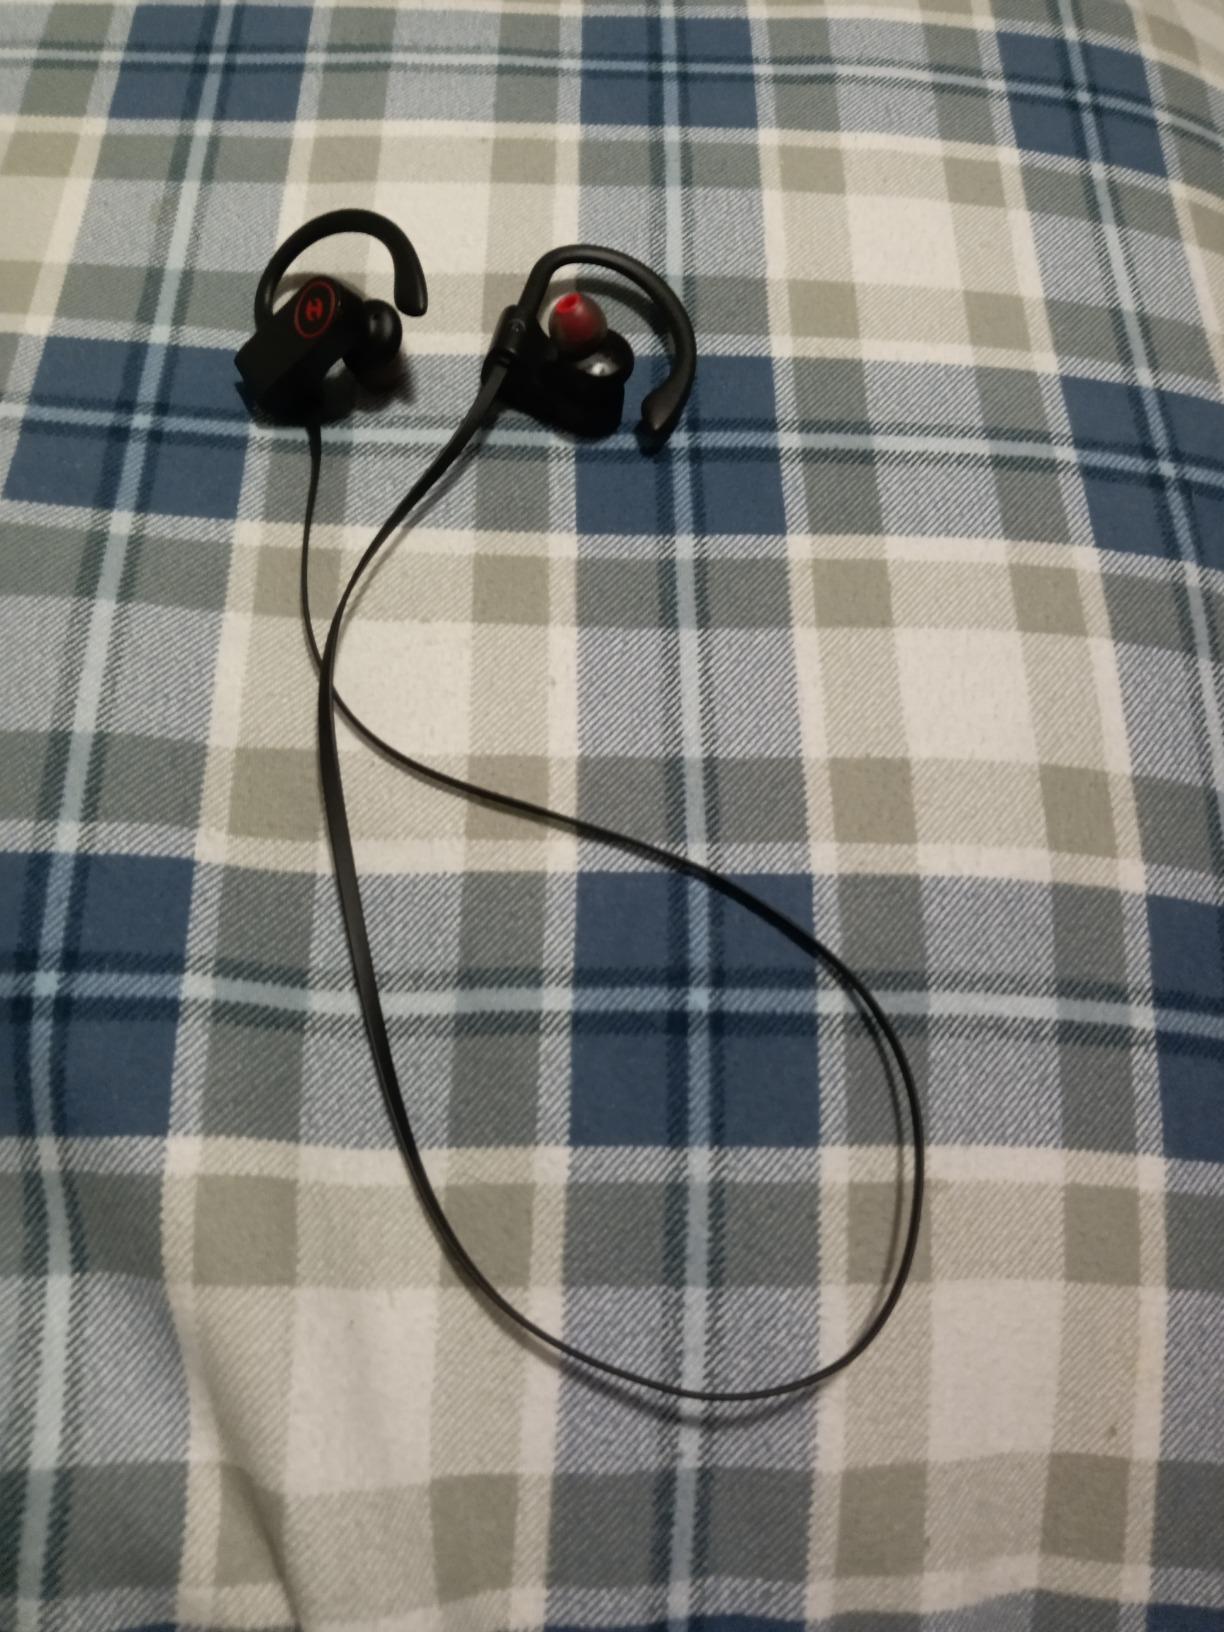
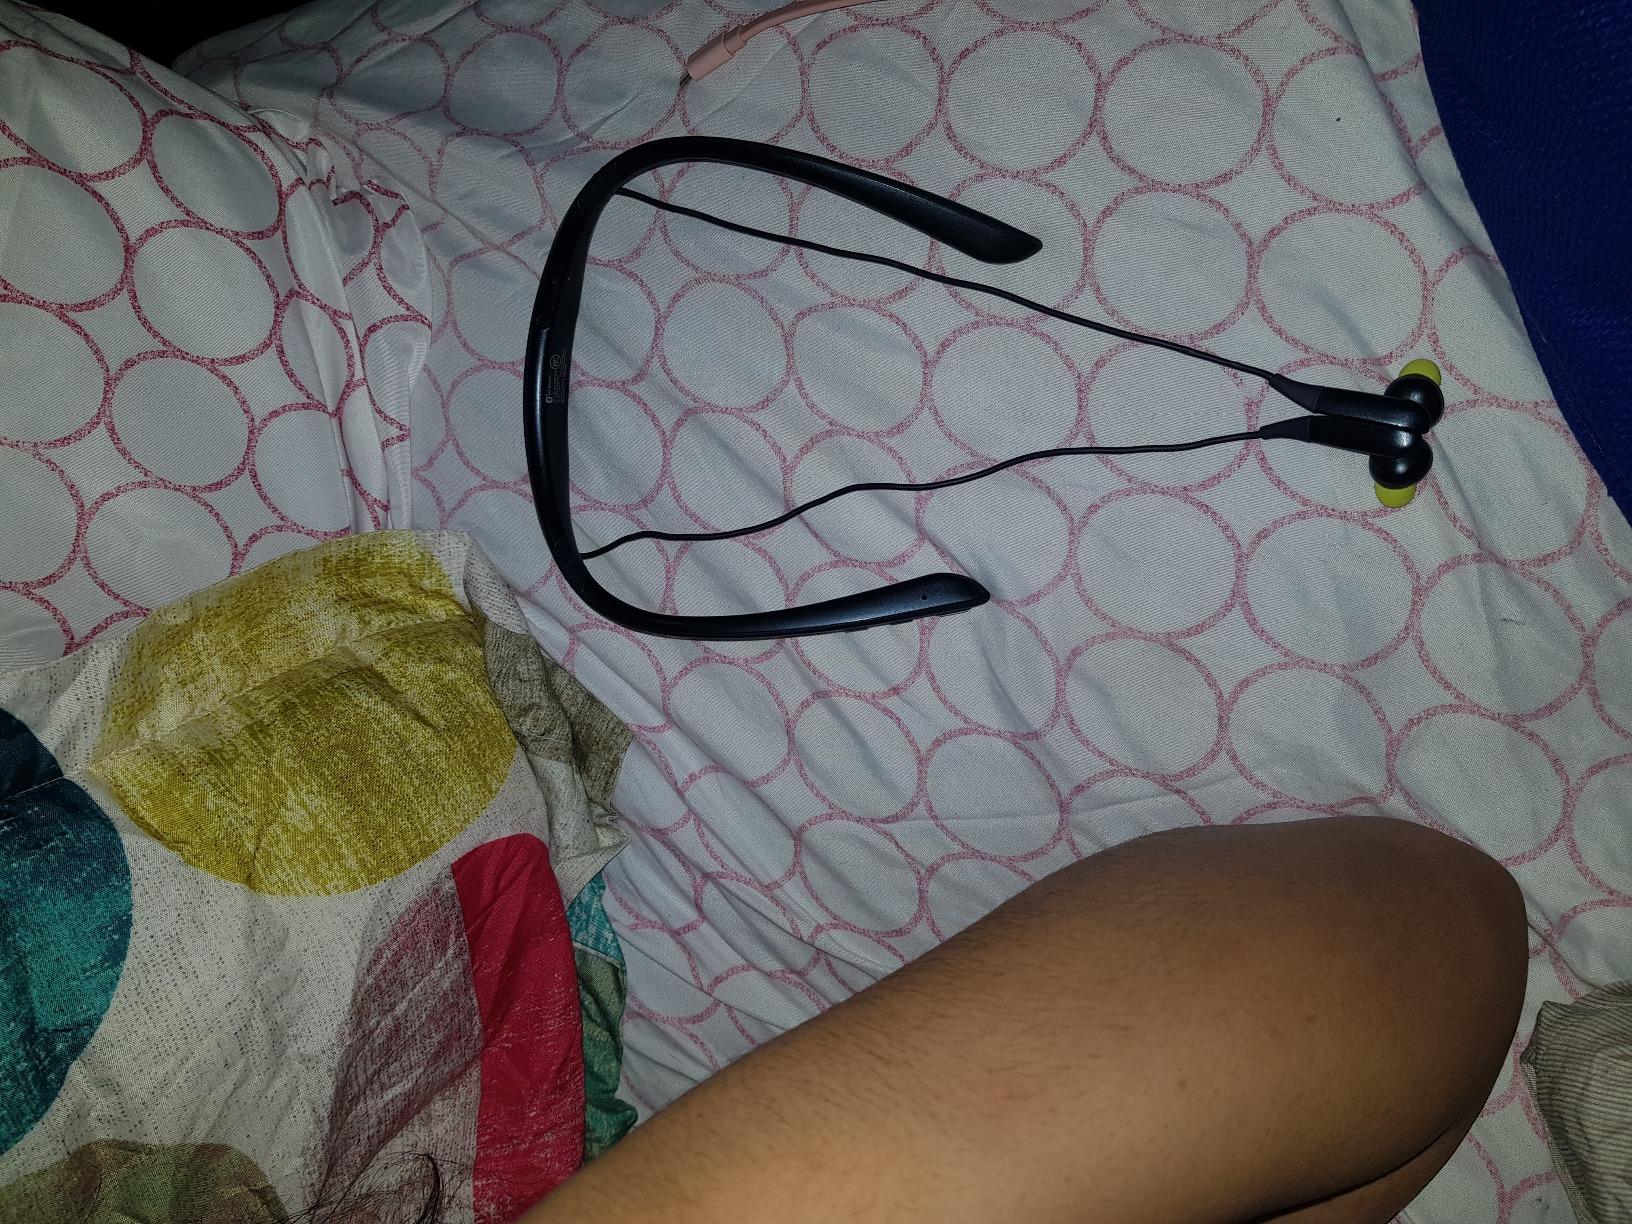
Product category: headphones
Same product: no